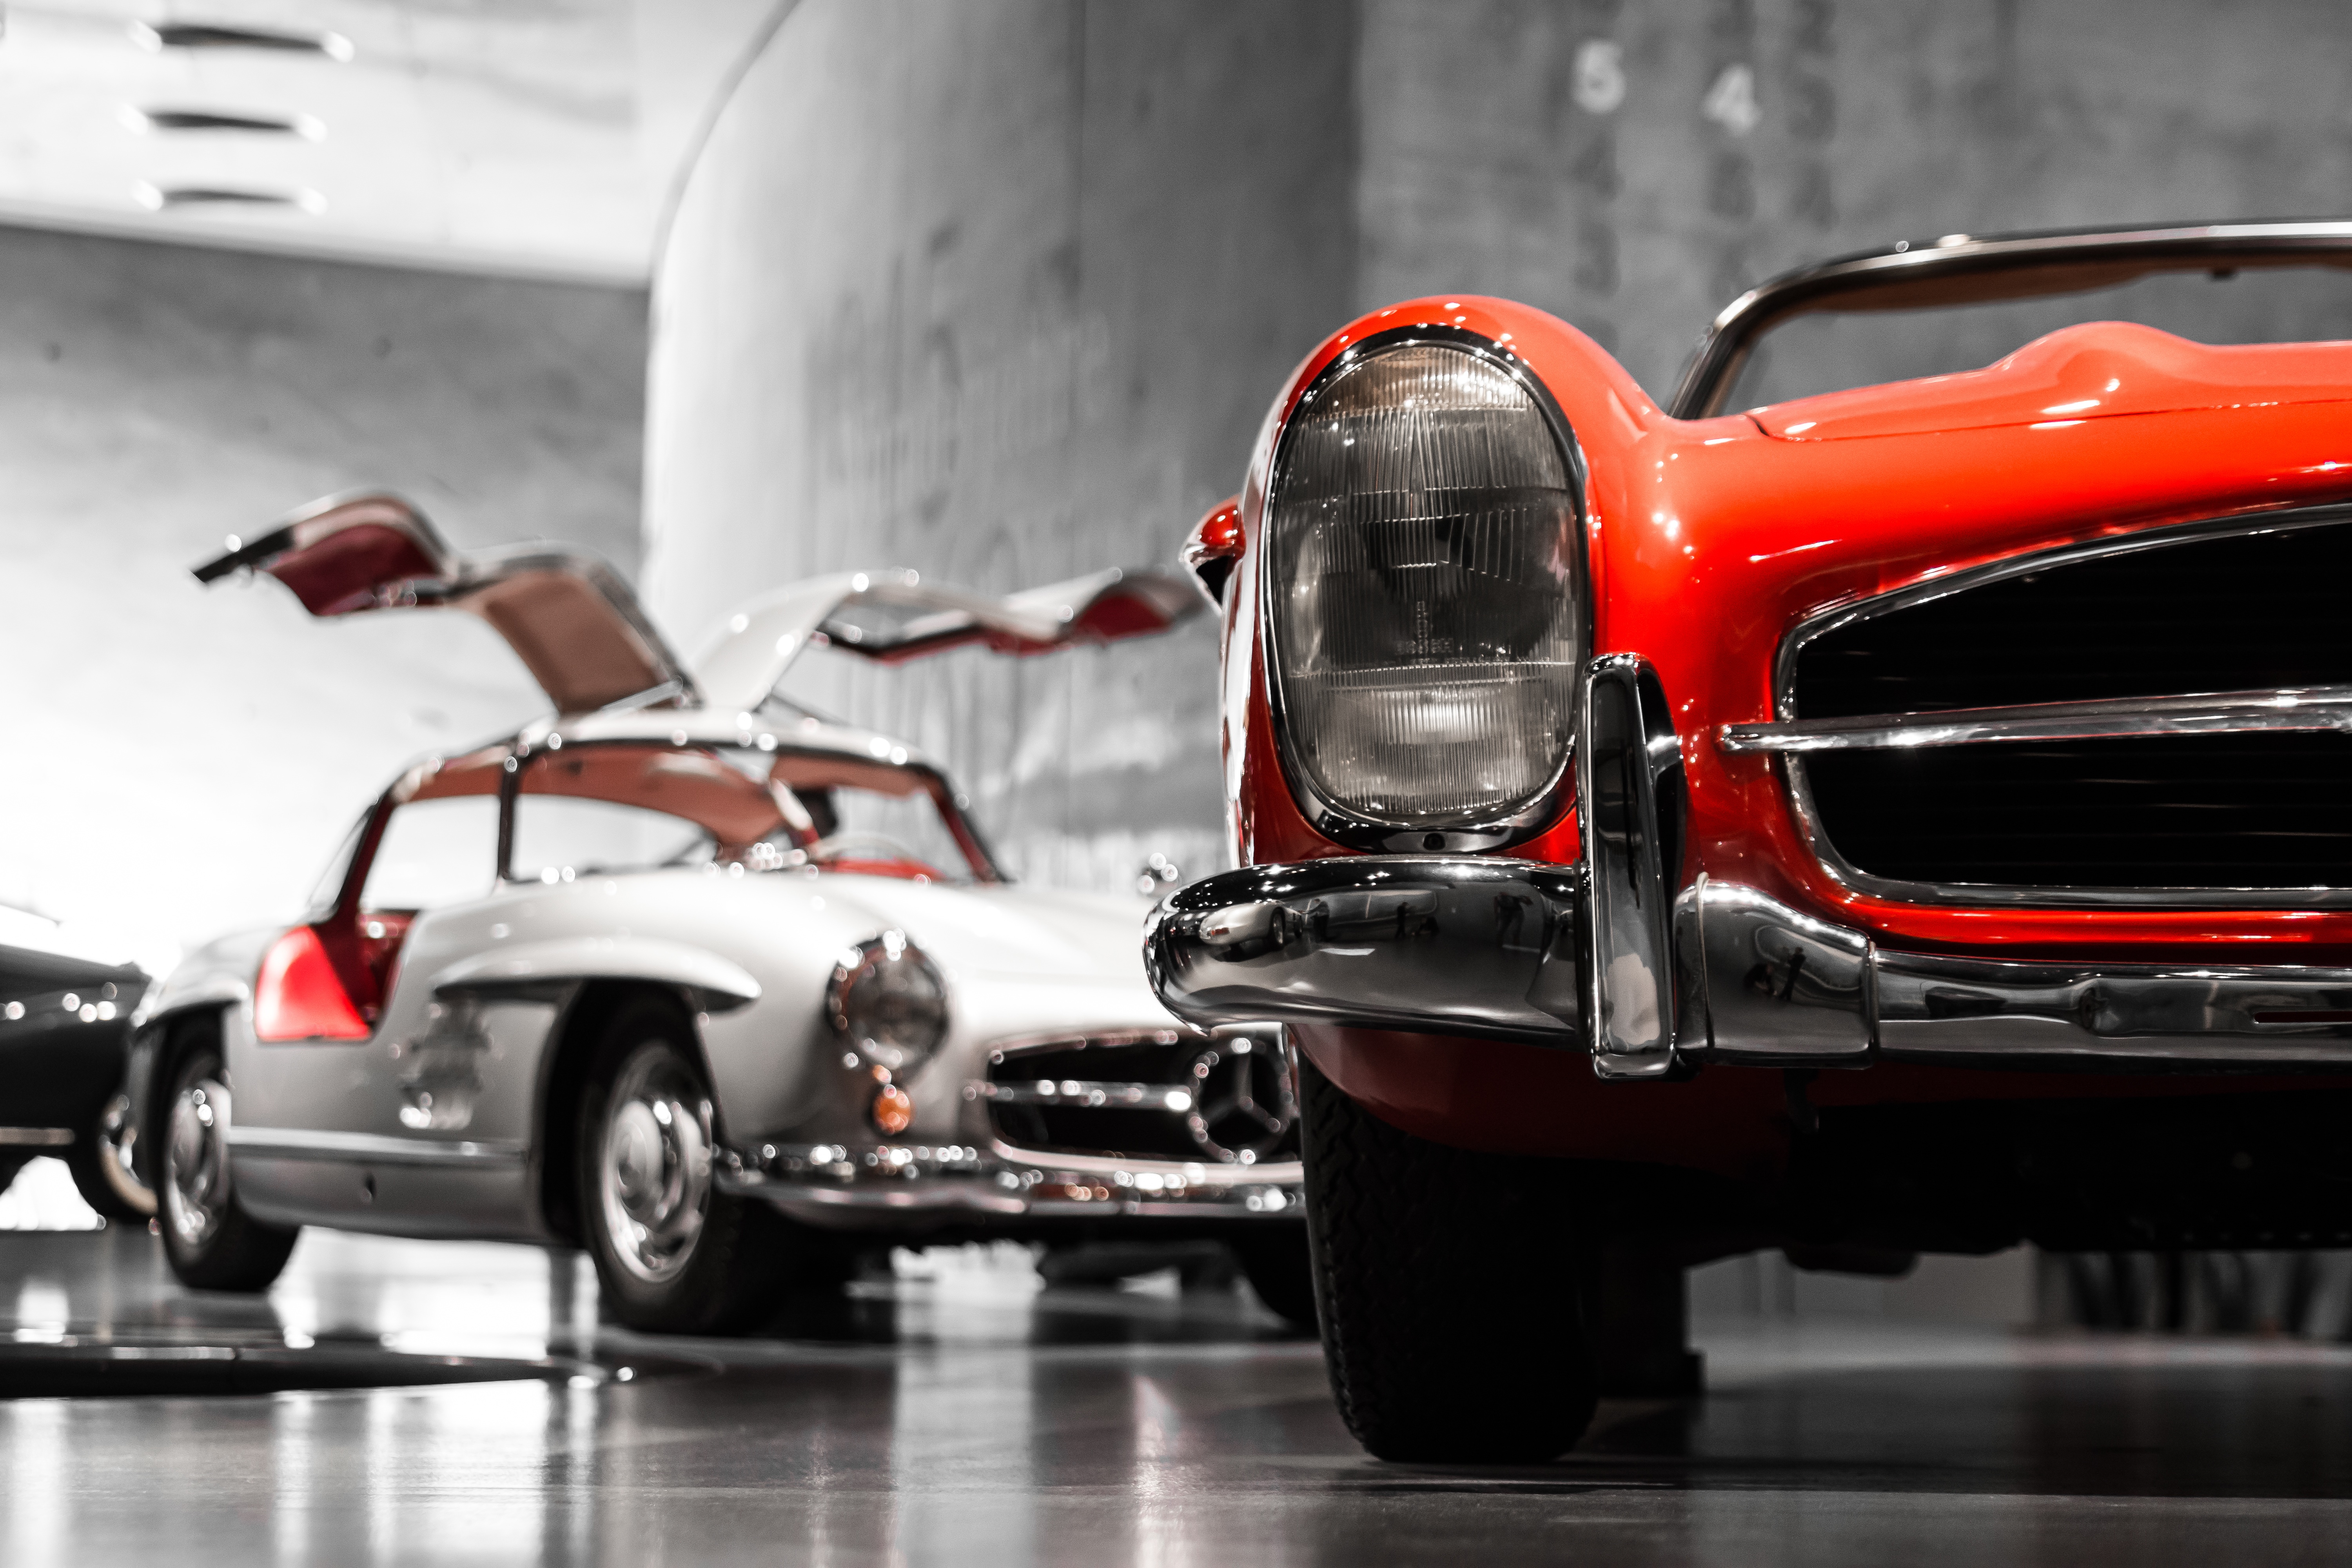
car, vintage, vehicle, mercede, sports car, motor vehicle, vintage car, muscle car, race car, supercar, mercedesbenz, mercedes benz, benz, antique car, model car, auto show, concept car, land vehicle, automobile make, automotive design, luxury vehicle, performance car, mercedes benz 300sl